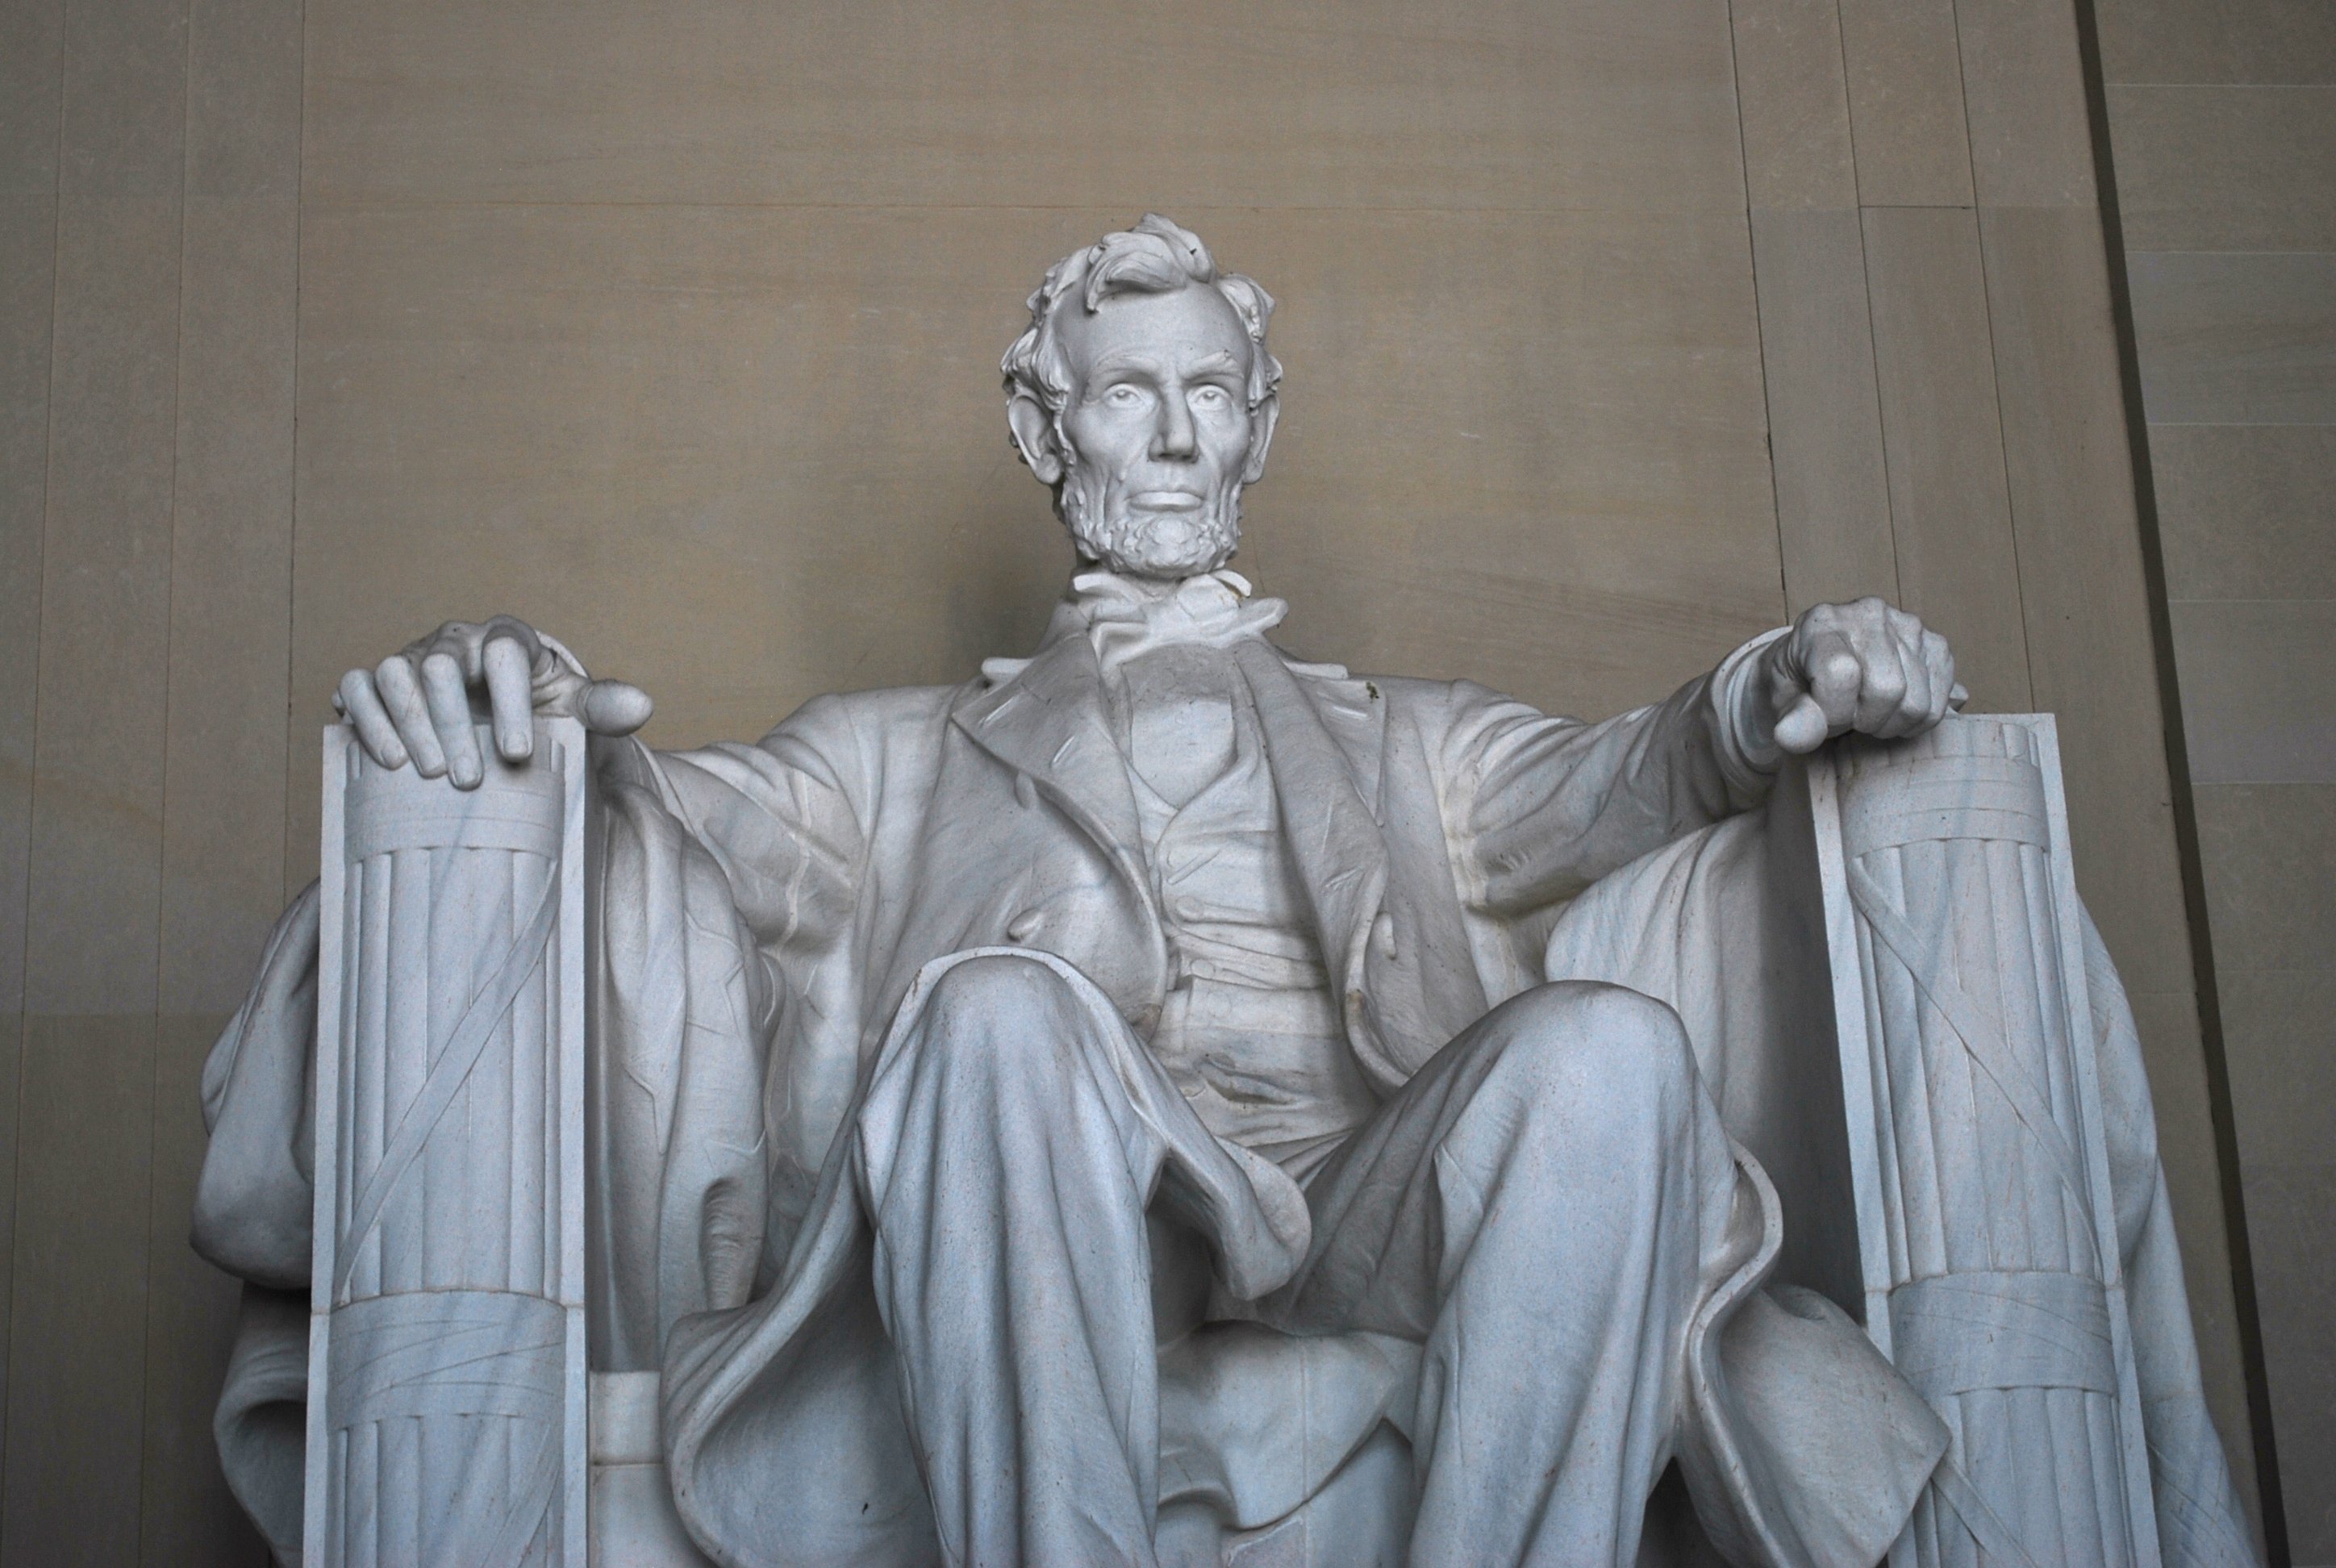
monument, statue, usa, landmark, united states, sculpture, art, american, drawing, famous, historical, tourist attraction, carving, relief, lincoln memorial, national mall, stone carving, abraham lincoln, ancient history, classical sculpture